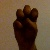
The image shows a hand gesture representing the letter 'E' in Indian Sign Language.